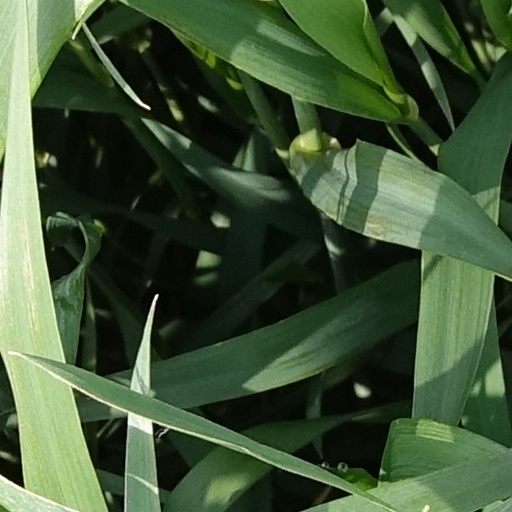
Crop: wheat